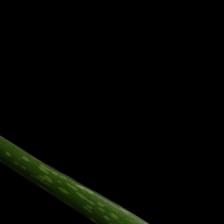
Plant: Aloe Vera